Alexander Kapp (dermatologist and allergist)

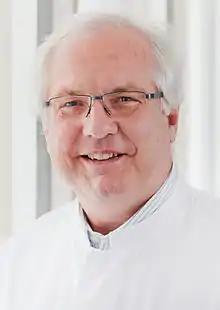

Alexander Kapp (born 28 February 1955) is a German dermatologist and allergist. He was chairman and medical director of the department of dermatology and allergy at the Hannover Medical School until his retirement in 2022. He is known for his work in the field of pathophysiology of inflammatory skin diseases (atopic dermatitis, psoriasis), his research on neuro-immunological interactions in allergic inflammation and on the role of eosinophilic granulocytes in allergy and dermatology.